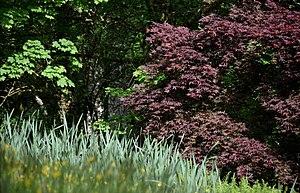
Arboretum de Saint Setiers
Le parc arboretum de Saint-Setiers est un parc privé situé à Saint-Setiers, en Corrèze, Limousin, France.